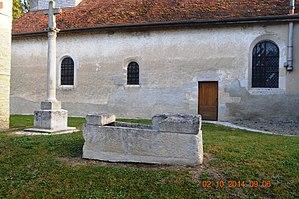
Ailleville est une commune française, située dans l'arrondissement-le canton-la communauté de commune de Bar-sur-Aube, le département de l'Aube et en région Grand Est.